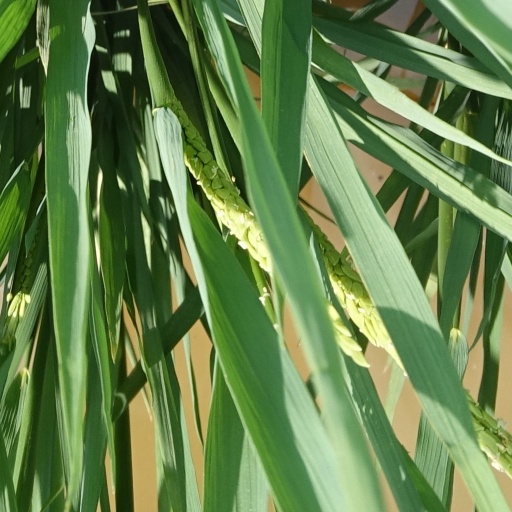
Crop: rice